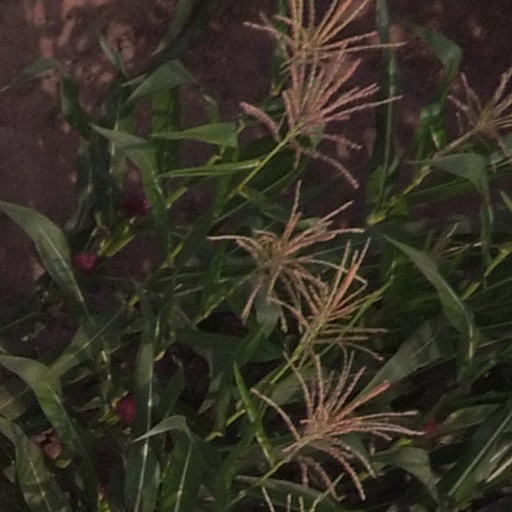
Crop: maize; corn